Gay Kayler

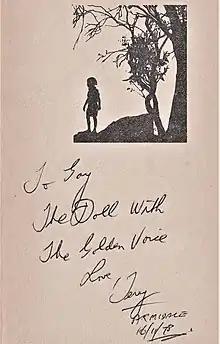
Autograph inside the Little Boy Lost book presented to Gay Kayler at the Little Boy Lost movie world premiere.

Gay’s charitable work included volunteering for Meals on Wheels, organising numerous fund-raising events, and judging competitions from the most Beautiful Baby and Ugly Man to a Water Ski Past, Snow Queen, Princess of Youth, Queen of Debutantes, Cinderella and Prince Charming, Miss Personality, Best Dressed Cowgirl and Cowboy, and more. She was also the inaugural president of the Toowoomba Bachelor Girls Service Club.